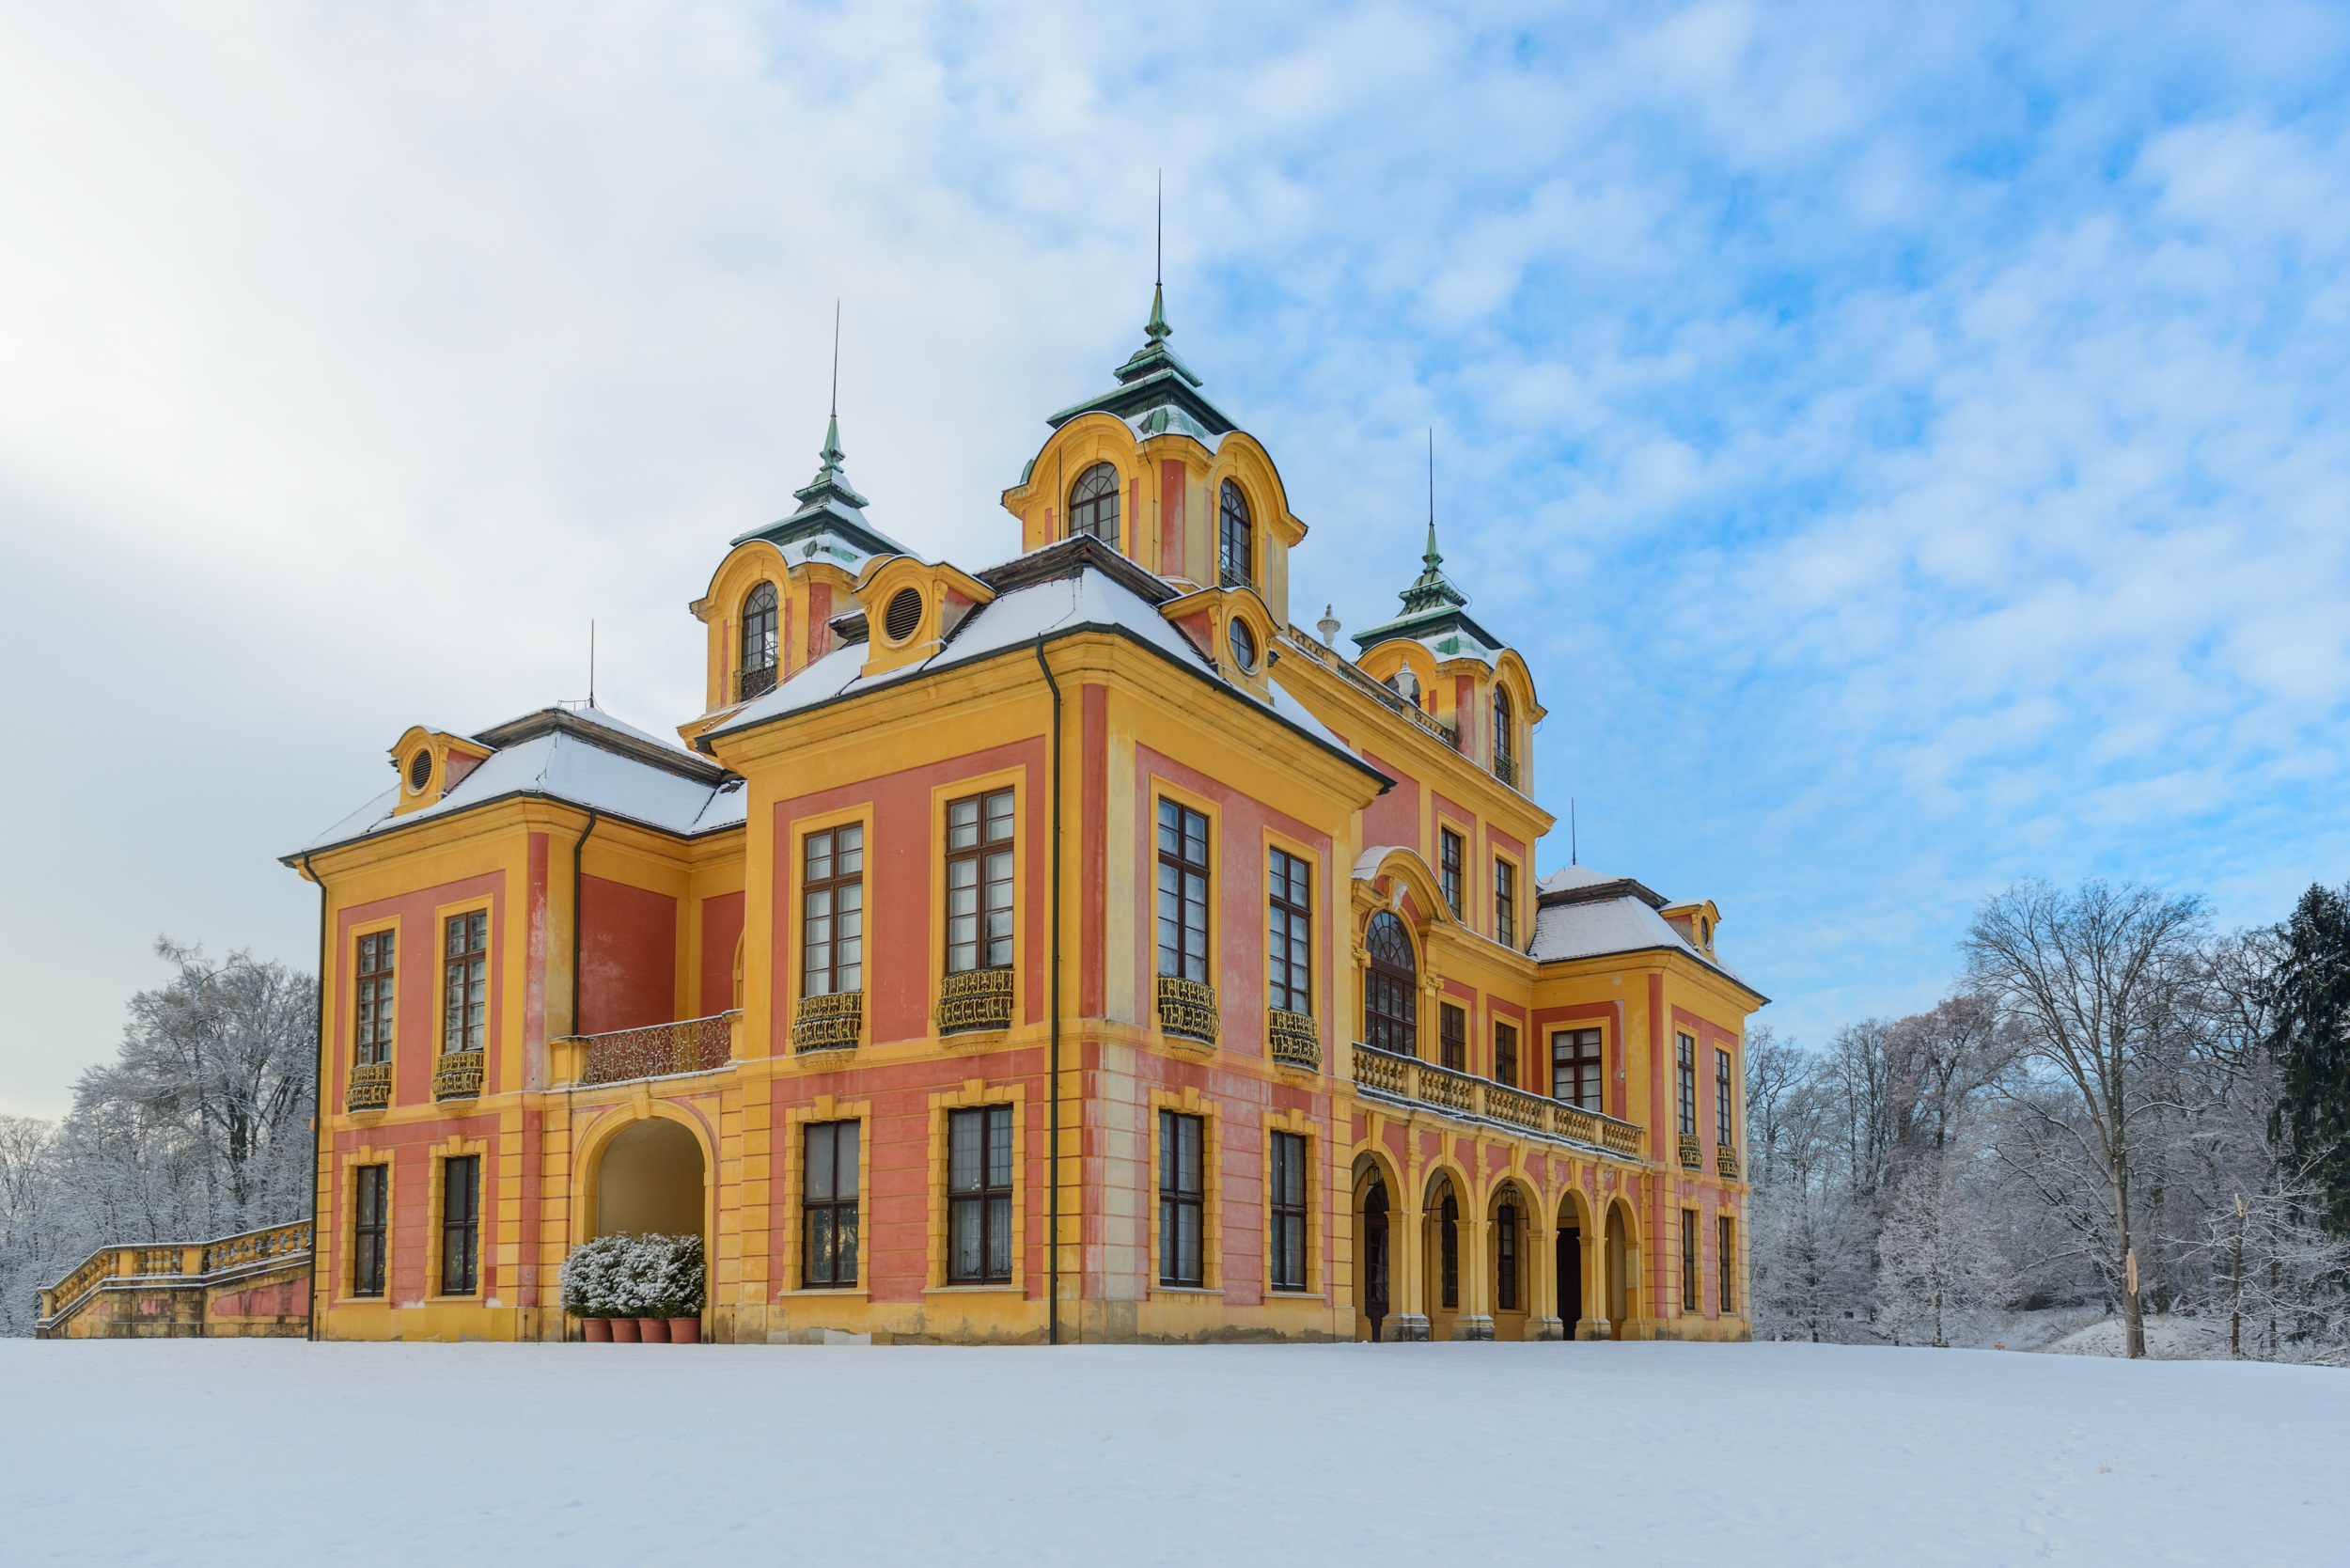
snow, winter, architecture, house, building, chateau, palace, home, park, landmark, facade, church, season, place of worship, places of interest, monastery, germany, estate, historically, baroque, favorite, hunting lodge, baden w rttemberg, ludwigsburg germany, baroque building, concluded favorite